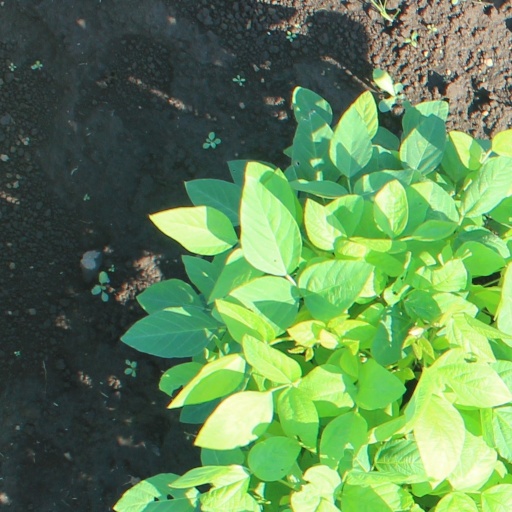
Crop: soybean